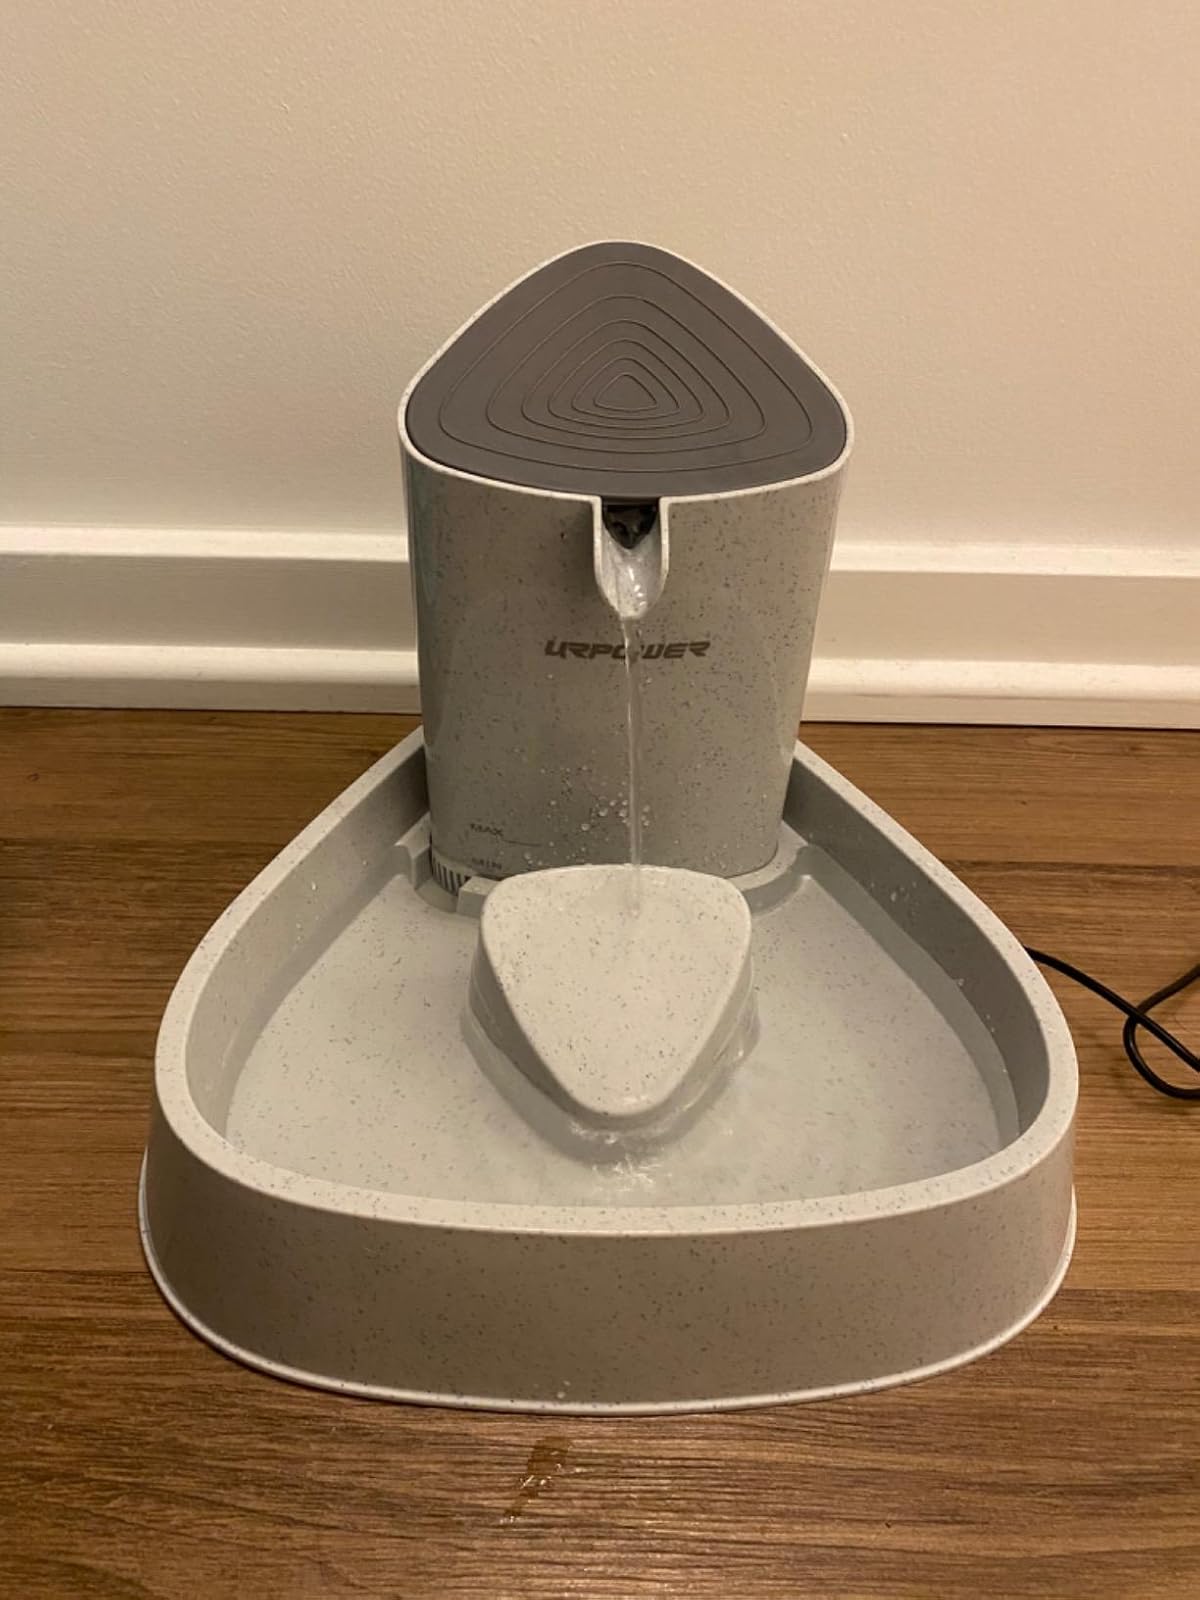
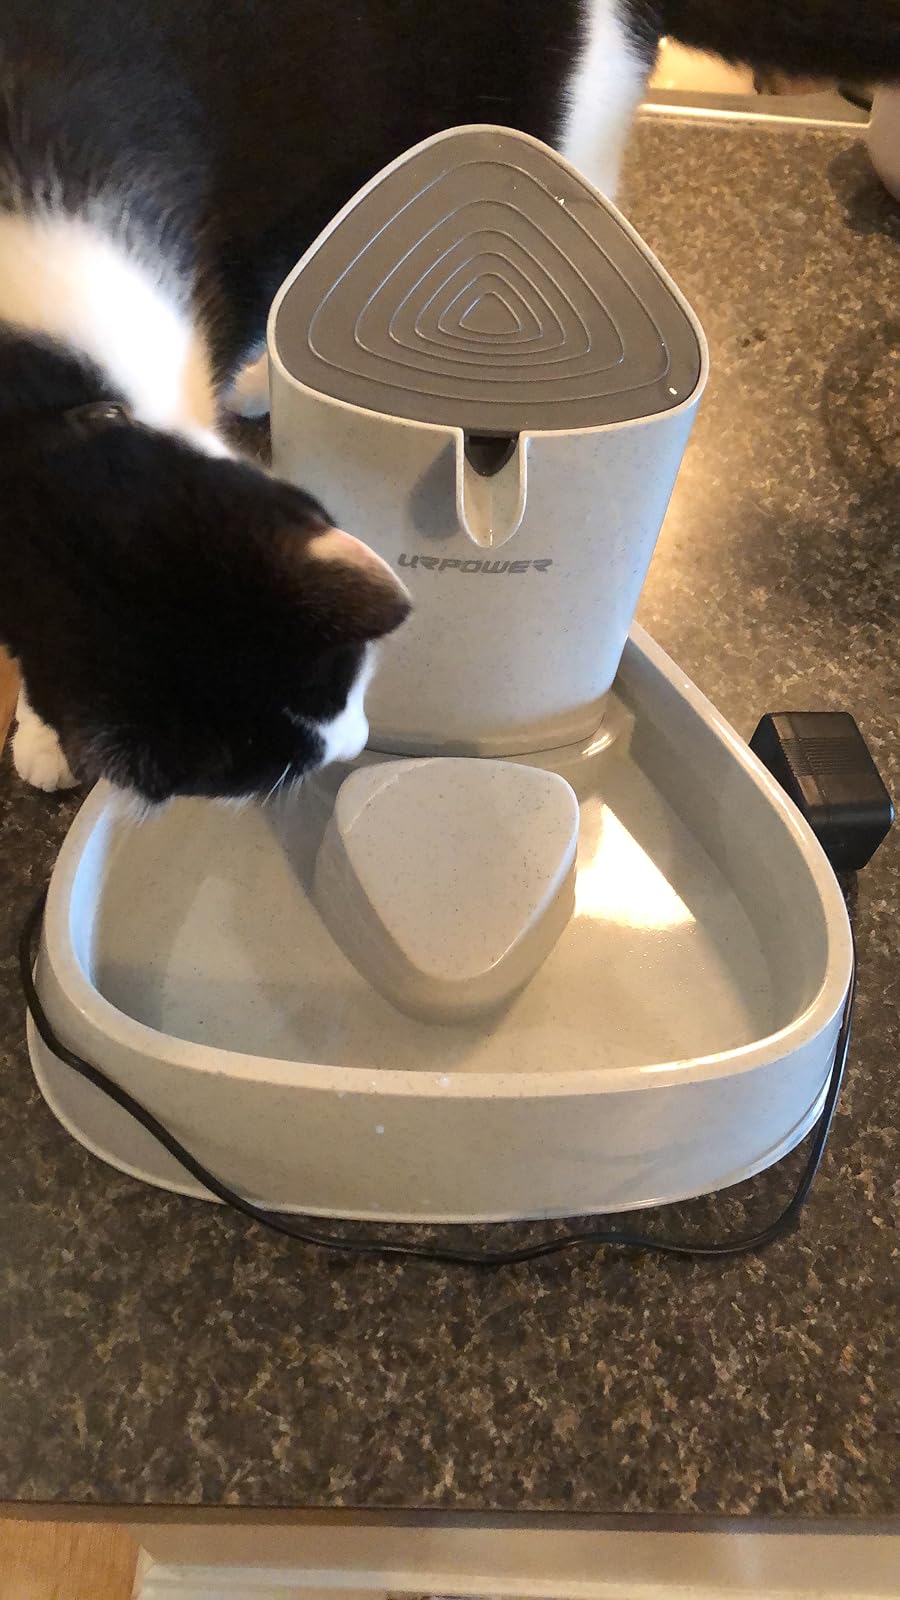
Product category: items_bowl
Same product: yes